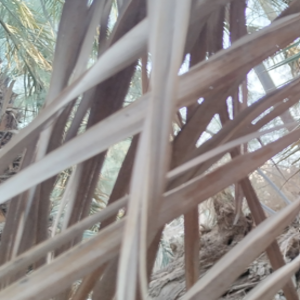
Label: Fusarium Wilt